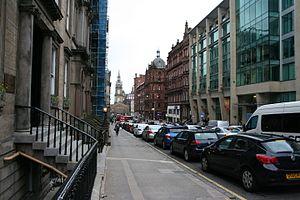
L'attaque au couteau de l'hôtel de Glasgow est une attaque au couteau survenue le 26 juin 2020 au Park Inn Hotel, à Glasgow, en Écosse. Six personnes, dont un policier, ont été blessées. les enquêteurs ont annoncés que l'attaque n'étaient pas traités comme un incident terroriste.